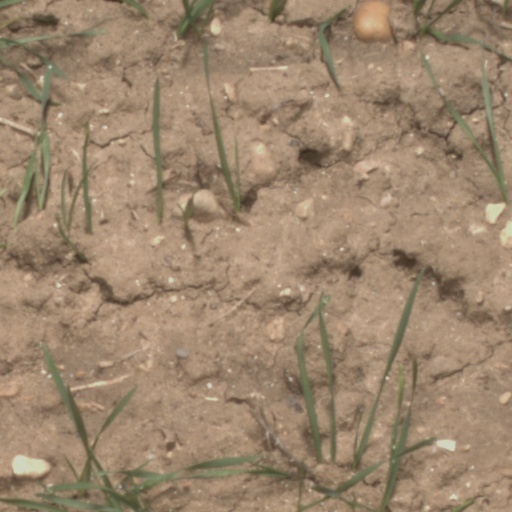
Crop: wheat